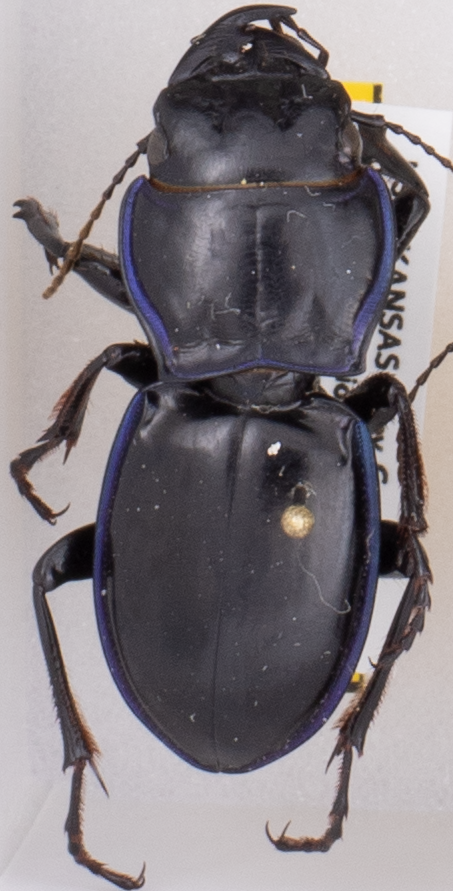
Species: Pasimachus elongatus
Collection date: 2019-07-01
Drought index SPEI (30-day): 1.006
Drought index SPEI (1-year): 2.09
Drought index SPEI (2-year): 0.54